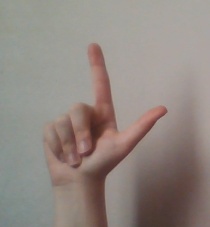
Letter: laam